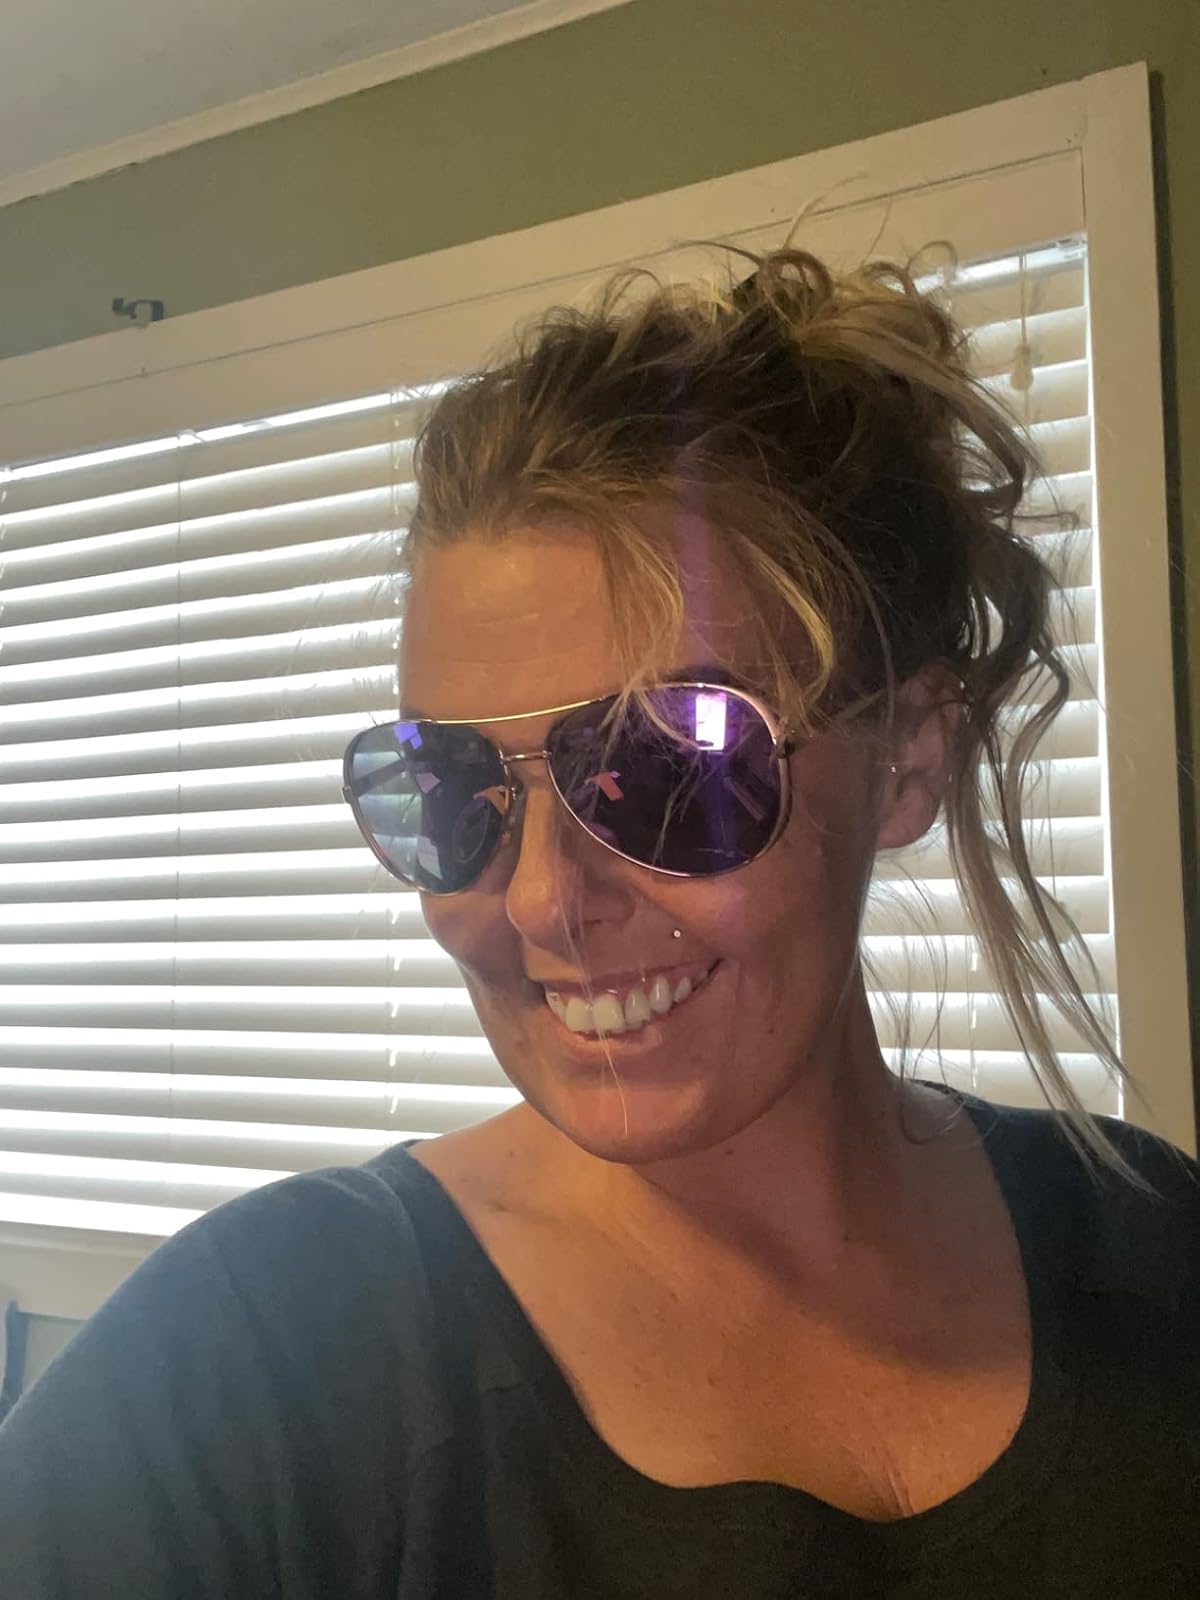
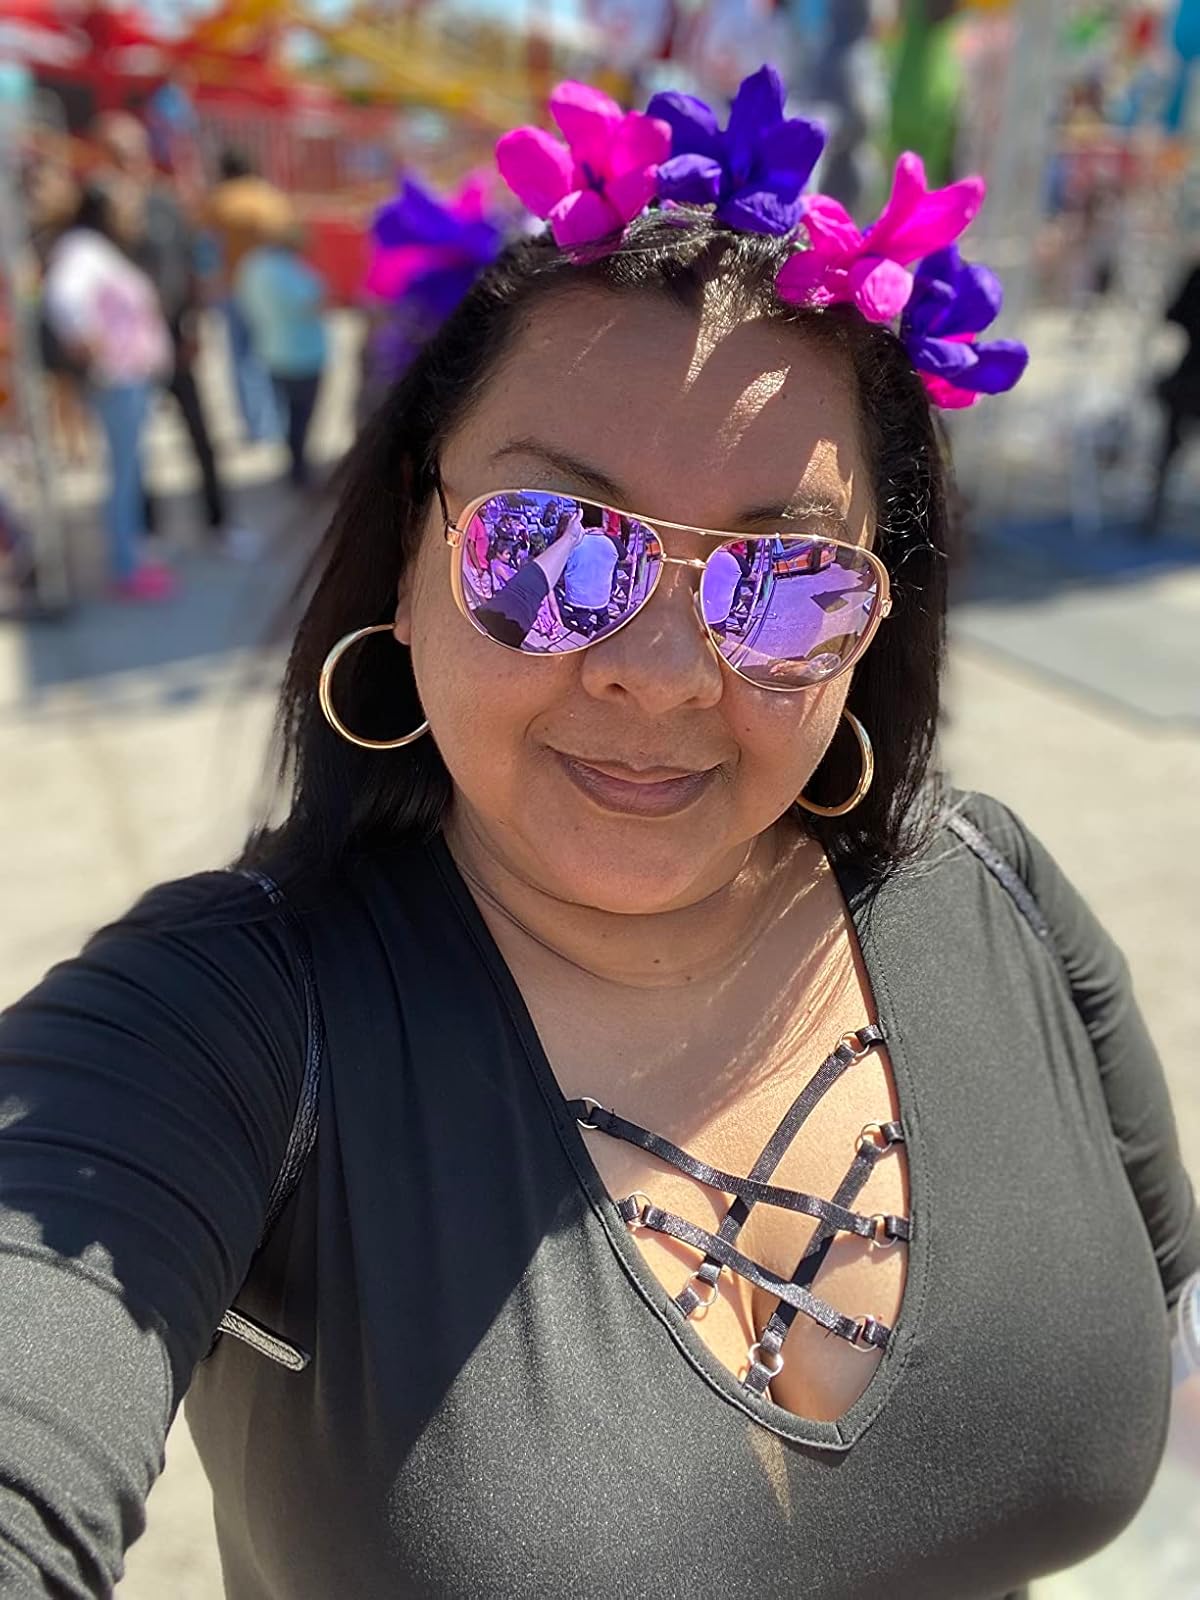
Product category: accessories_sunglasses
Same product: yes